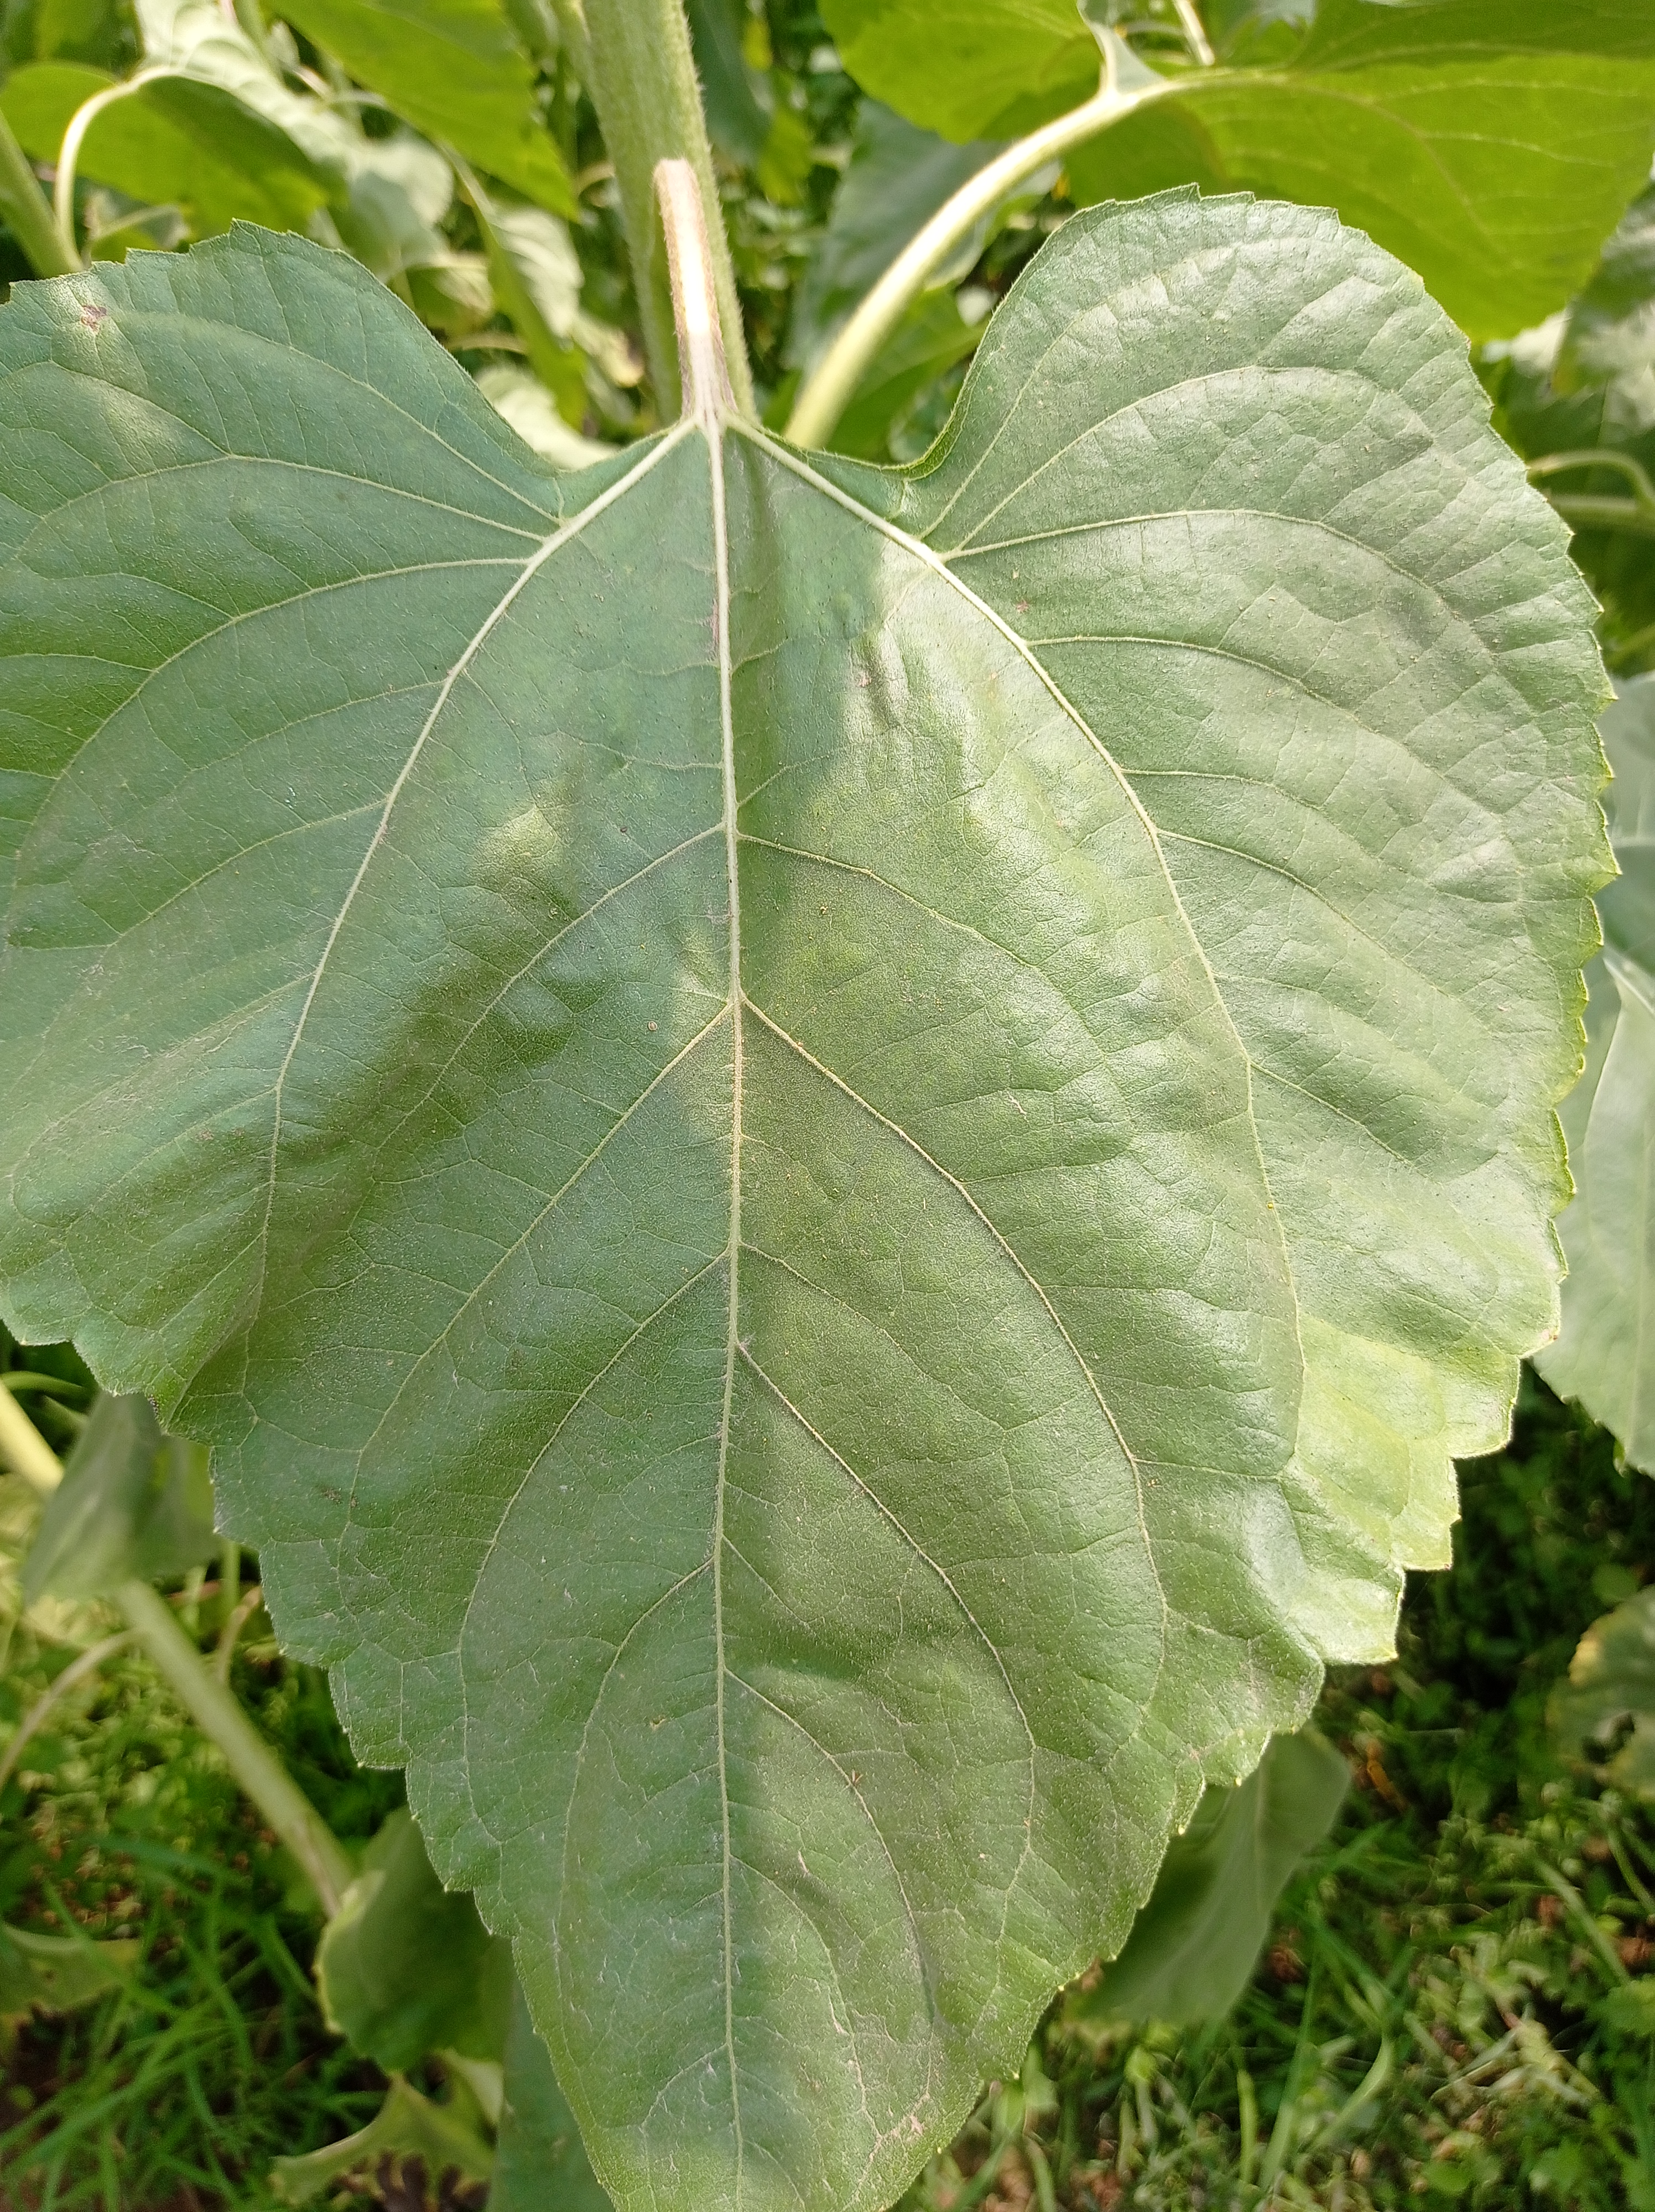
Label: Fresh_leaf